Ace Combat 6: Fires of Liberation

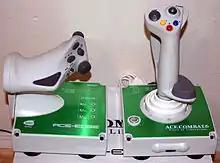
Ace Edge controller

The Ace Edge is a joystick and throttle controller designed specifically for Ace Combat 6. Produced by Hori, it was only made available for purchase in a special-limited edition package of the game. The Ace Edge package was only officially released in North America and Japan. The price of the package was $149.99 US dollars. The package also included an Ace Combat 6 faceplate for the Xbox 360.